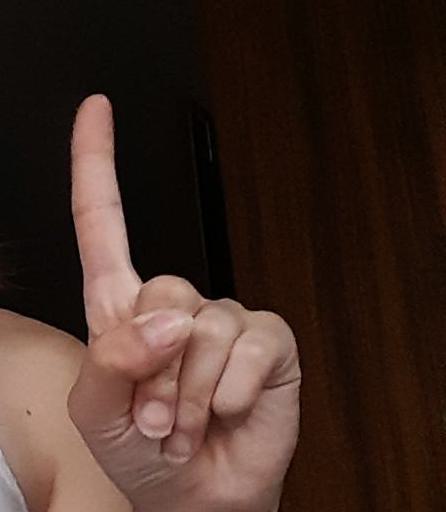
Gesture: one